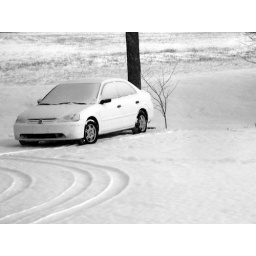
white car in snow